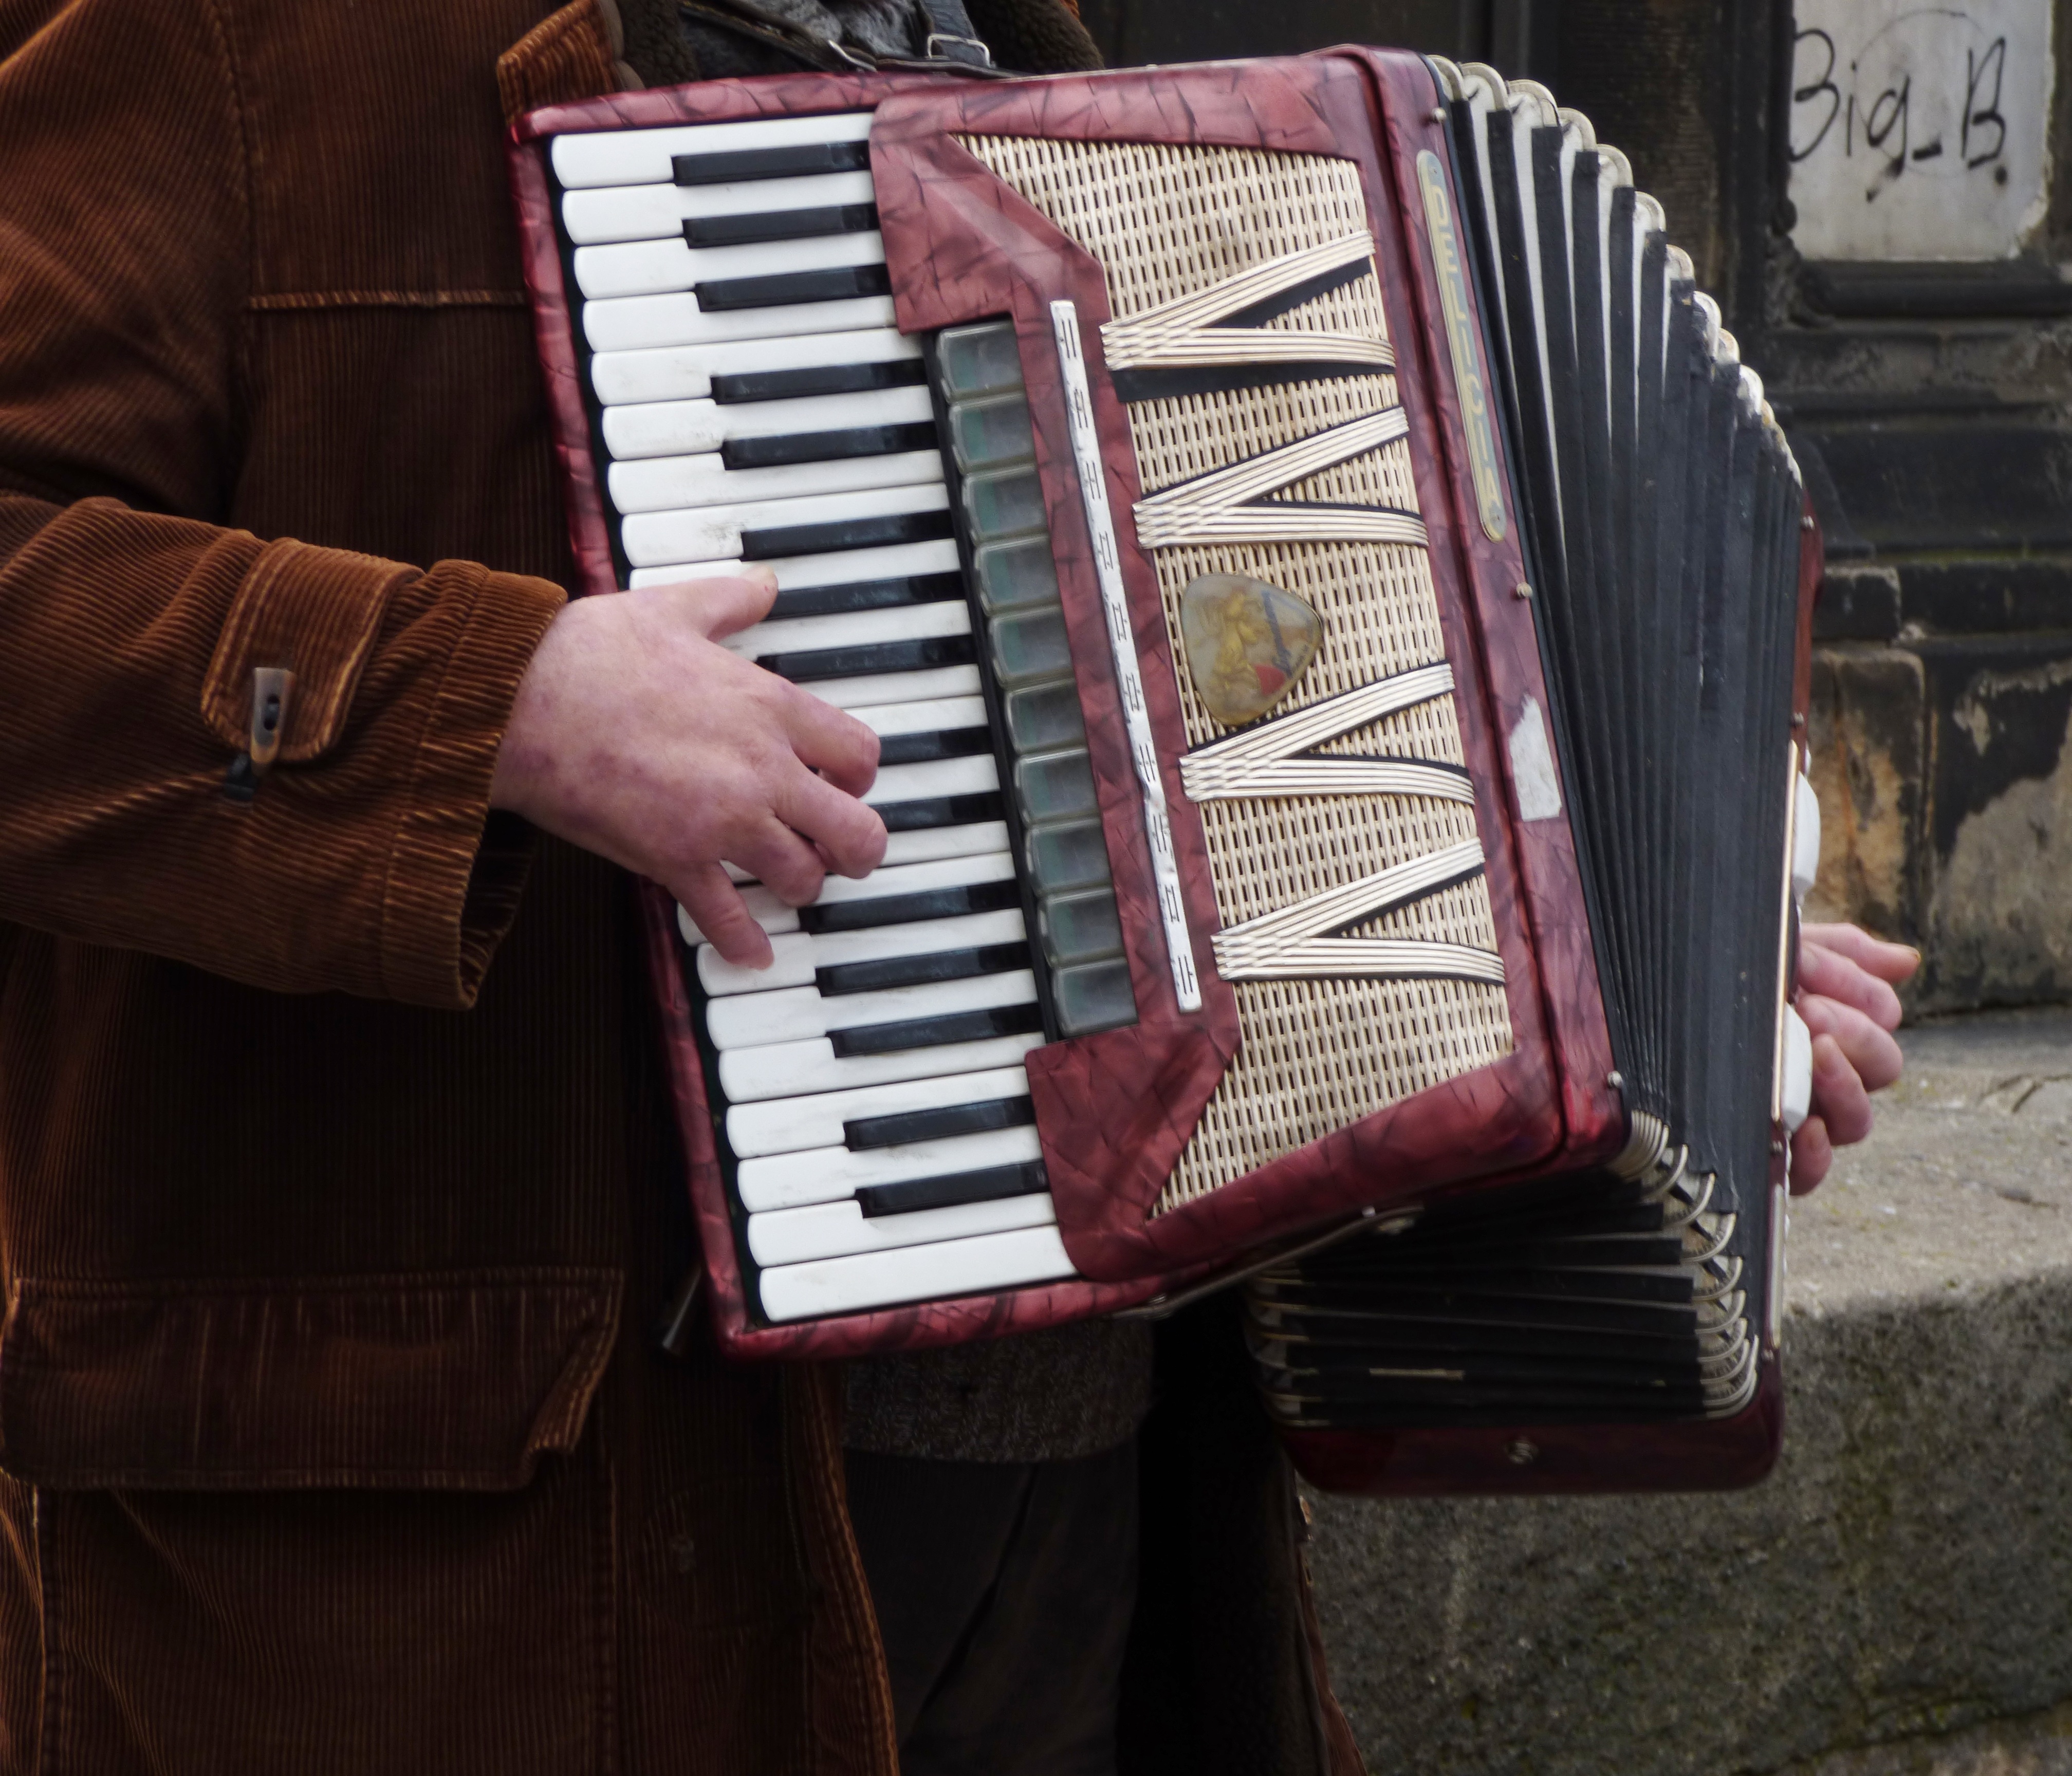
man, music, street, play, instrument, playing, musician, musical instrument, musicians, accordion, wind instrument, sounds, the harmony, folk instrument, bandoneon, garmon, diatonic button accordion, button accordion